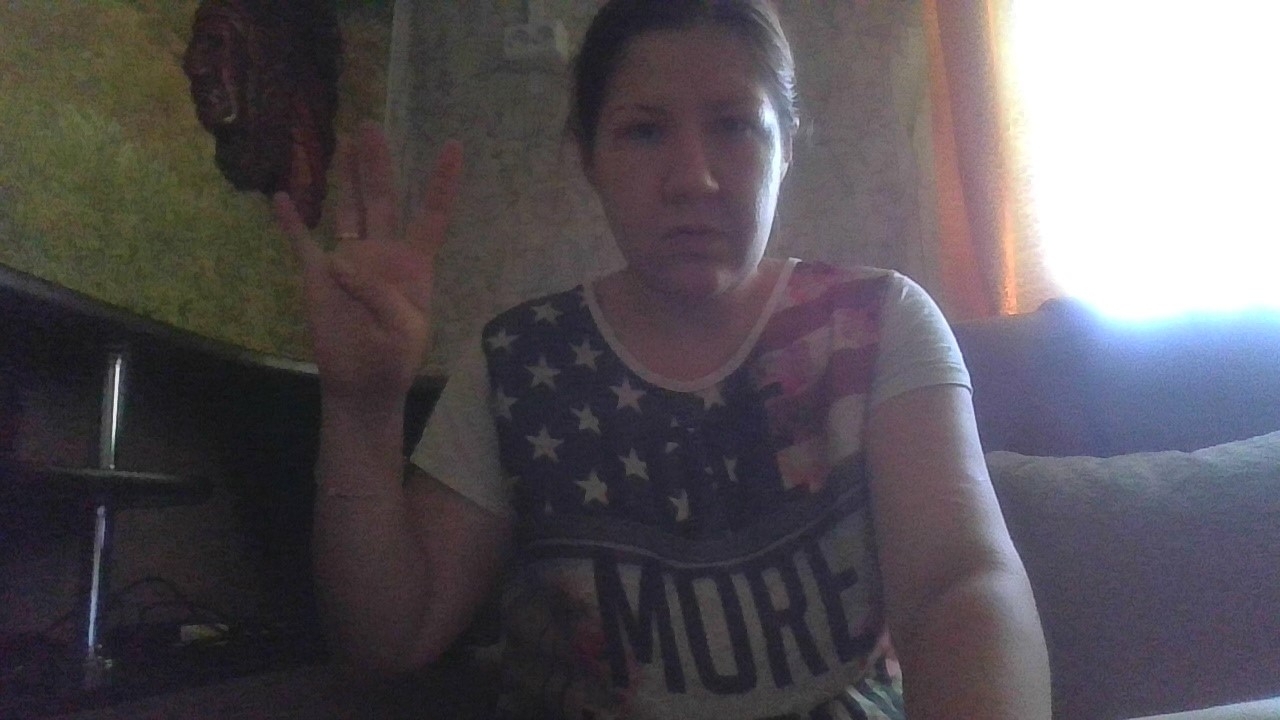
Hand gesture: four